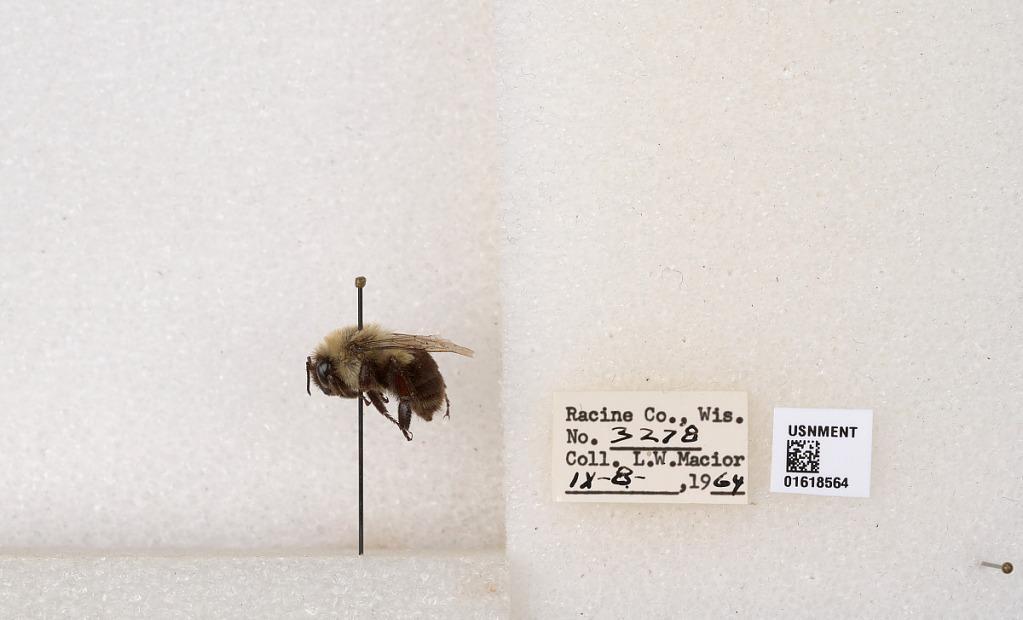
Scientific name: Bombus impatiens Cresson
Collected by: L. Macior
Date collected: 1964-9-8
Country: United States
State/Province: Wisconsin
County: Racine
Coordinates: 42.7299, -87.8123